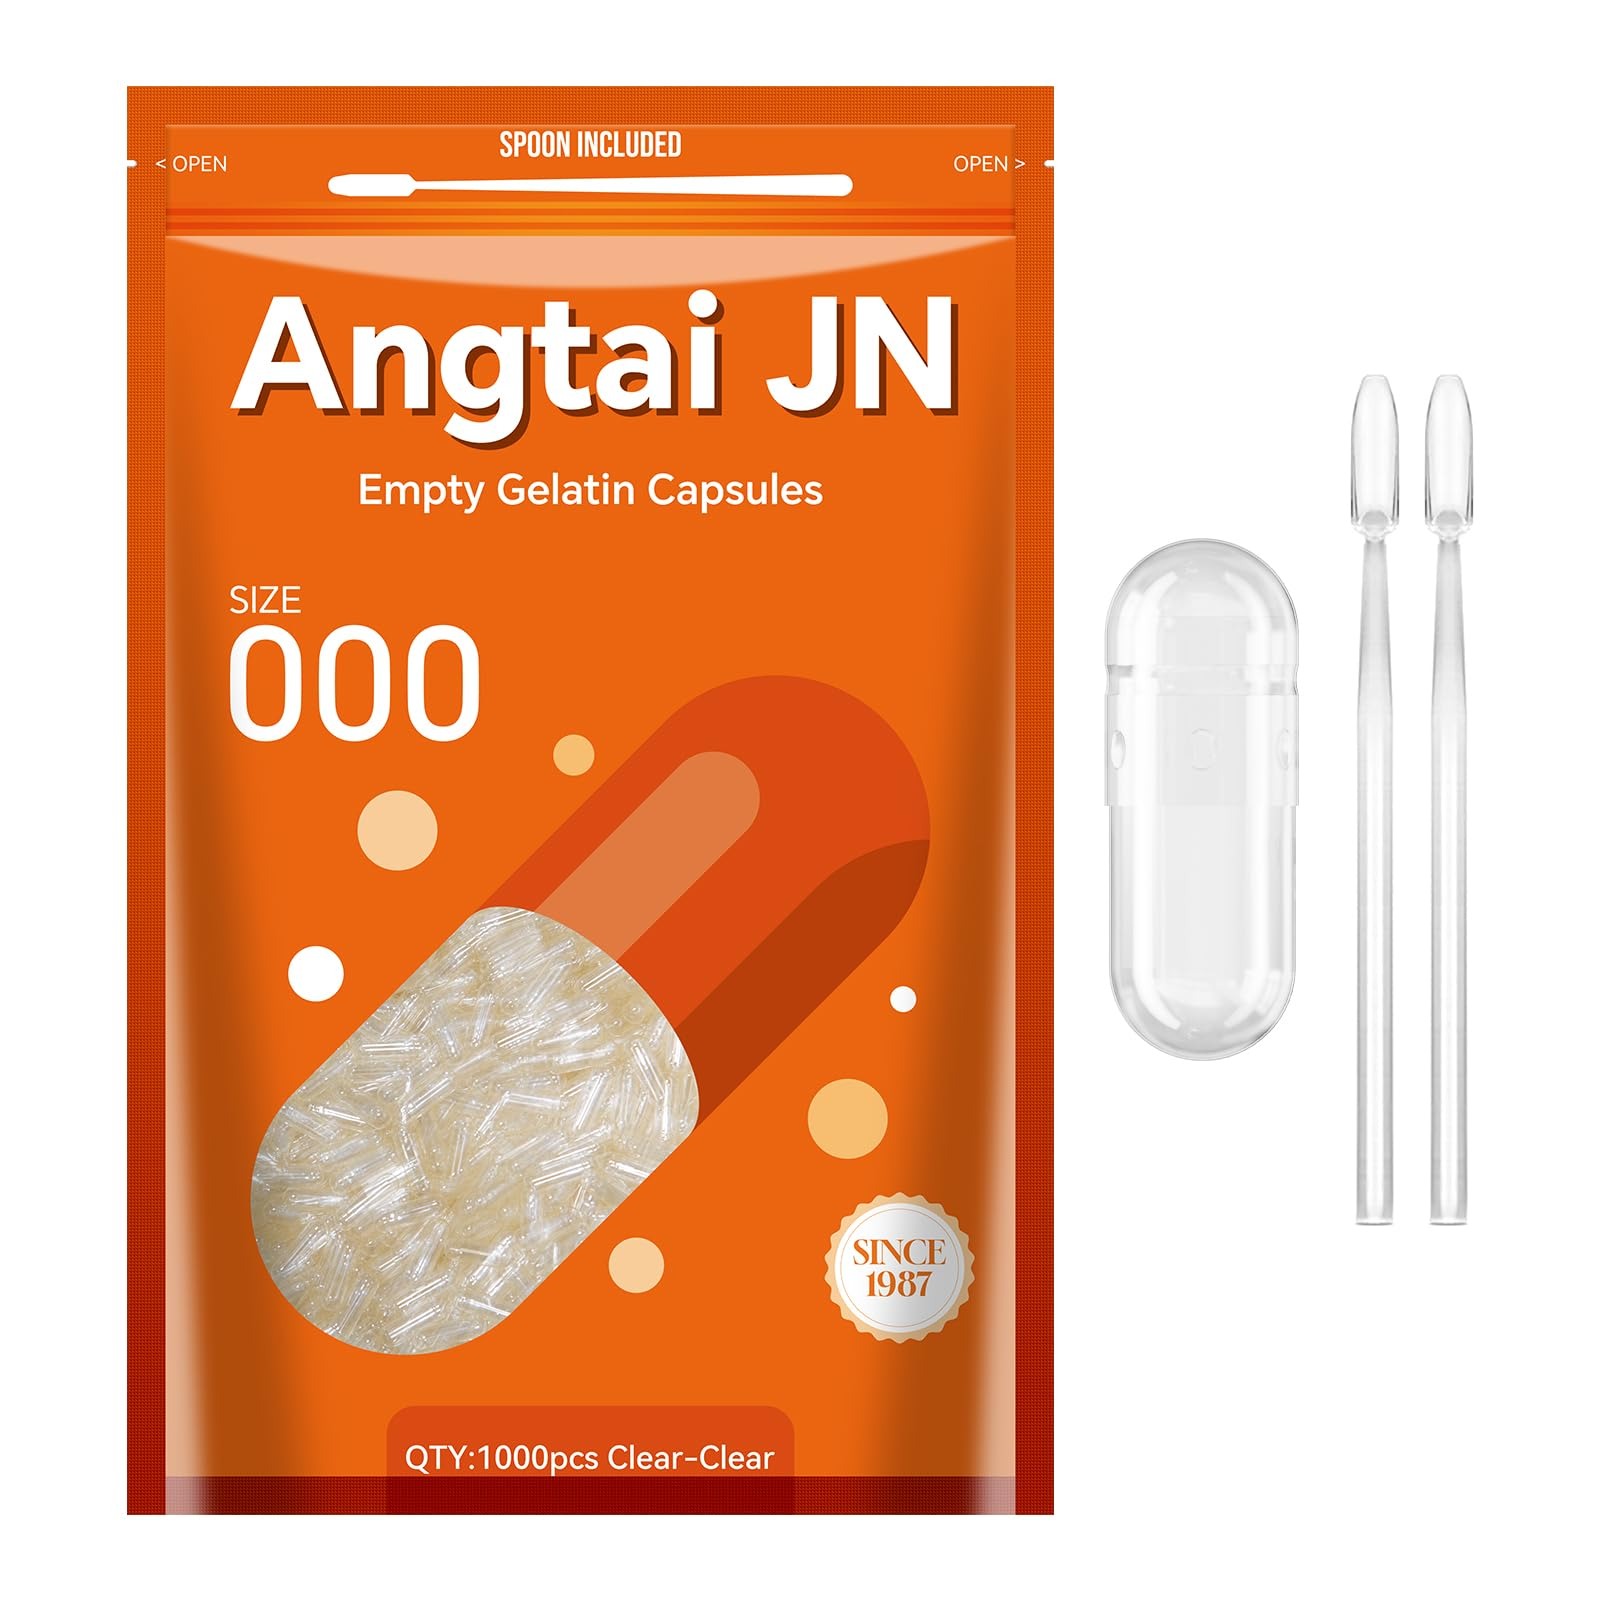
Item Name: Angtai JN Empty Capsules Size 000 - Clear Gelatin Capsules Empty (1000 Count) with Two Miro Lab Spoons - Gel Capsules Empty - DIY Pure Bovine Capsule Filling - Kosher, Gluten Free - Non-GMO Certified
Bullet Point 1: Easy to Fill - Our empty gelatin capsules are sturdy enough to maintain their shape so that you can manually separate the gel empty capsules and snap back together easily. Our gelatin empty pill capsules are ideal for herbs and powders, offering exceptional appearance and superior performance on filling machines.
Bullet Point 2: Easy to Digest - These gelatin empty capsules contain no strange taste or smell.We use only pharmaceutical-grade gelatin, made from 100% bovine hide, making this capsule Kosher and Halal approved. No pork, additives, or contaminants are present. Gluten and allergen-free. We never use gelatin originating from genetically modified
Bullet Point 3: Meet Your Supplement : All gel capules empty has been strictly certified by veterinary epidemic prevention agencies to ensure healthy consumption.Create supplements and vitamins with full control of ingredients and dosages.
Bullet Point 4: Double Lock Design - Our engineered ensures you don't waste any of your valuable powders, herbs or ingredients during or after filling your gelatin capsules . The click shut feature also helps protect the contents of your pill capsules empty from humidity and air. Have peace of mind knowing that your empty gel caspules are secure.
Bullet Point 5: Bundle with Two Capsule Filling Kits - The capsule filling kit (a micro spoon with powder tamper, also called capsule filler) designed for filling powder makes capsules filling much easier.
Product Description: These gelatin empty pill capsules by Angtai JN are a breeze to use. The included spoons work well, and you were able to fill the capsules with contents easily. Although the Empty Clear Gelatin Capsules are bovine-derived, they have no smell or taste so they are quite easy for you to swallow. you did not have any negative effects from taking them. The strength of our size 000 gelatin empty capsules makes you easily separate and snap back together without worrying about their deformation. Due to the DOUBLE LOCK DESIGN, our empty capsules have good sealing performance. The DOUBLE LOCK DESIGN can prevent your valuable supplements from leaking and can block the unacceptable smell and taste of herbal powders or supplements. They will dissolve fast in your stomach and will NOT cause discomfort to your stomach. No strange taste or smell. Easy for you to swallow. No additives or preservatives. Please place in a dry, cool environment(60-86F). Avoid direct sunlight, water, and high temperatures. High heat or humidity can damage capsules. From raw material selection to product packaging, we are committed to providing customers with safe and easy-to-use empty capsules.
Value: 1000.0
Unit: Count

Price: 22.99